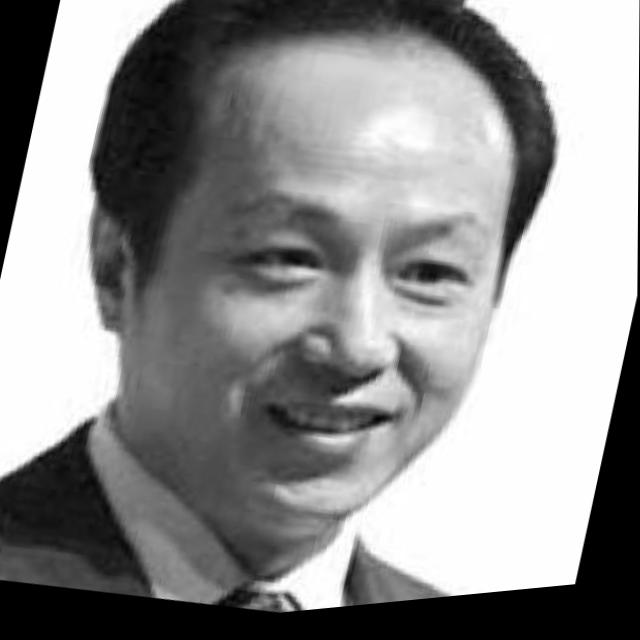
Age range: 45-64